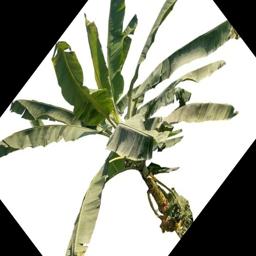
Label: MALBHOG LEAF